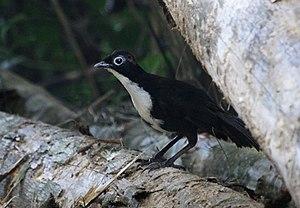
Ceci est une liste des oiseaux endémiques ou quasi-endémiques d'Australie.
L'Orthonyx de Spalding est une espèce de passereaux de la famille des Orthonychidae endémique d'Australie.